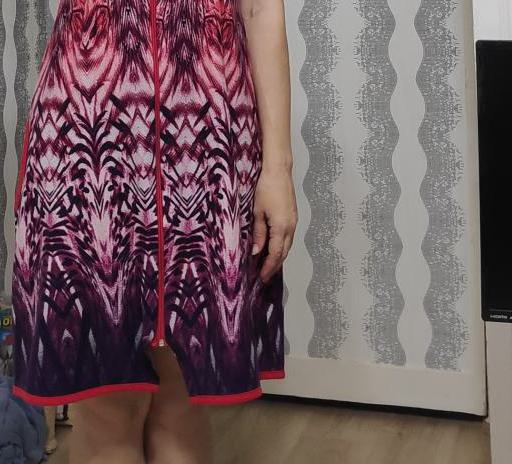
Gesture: no_gesture